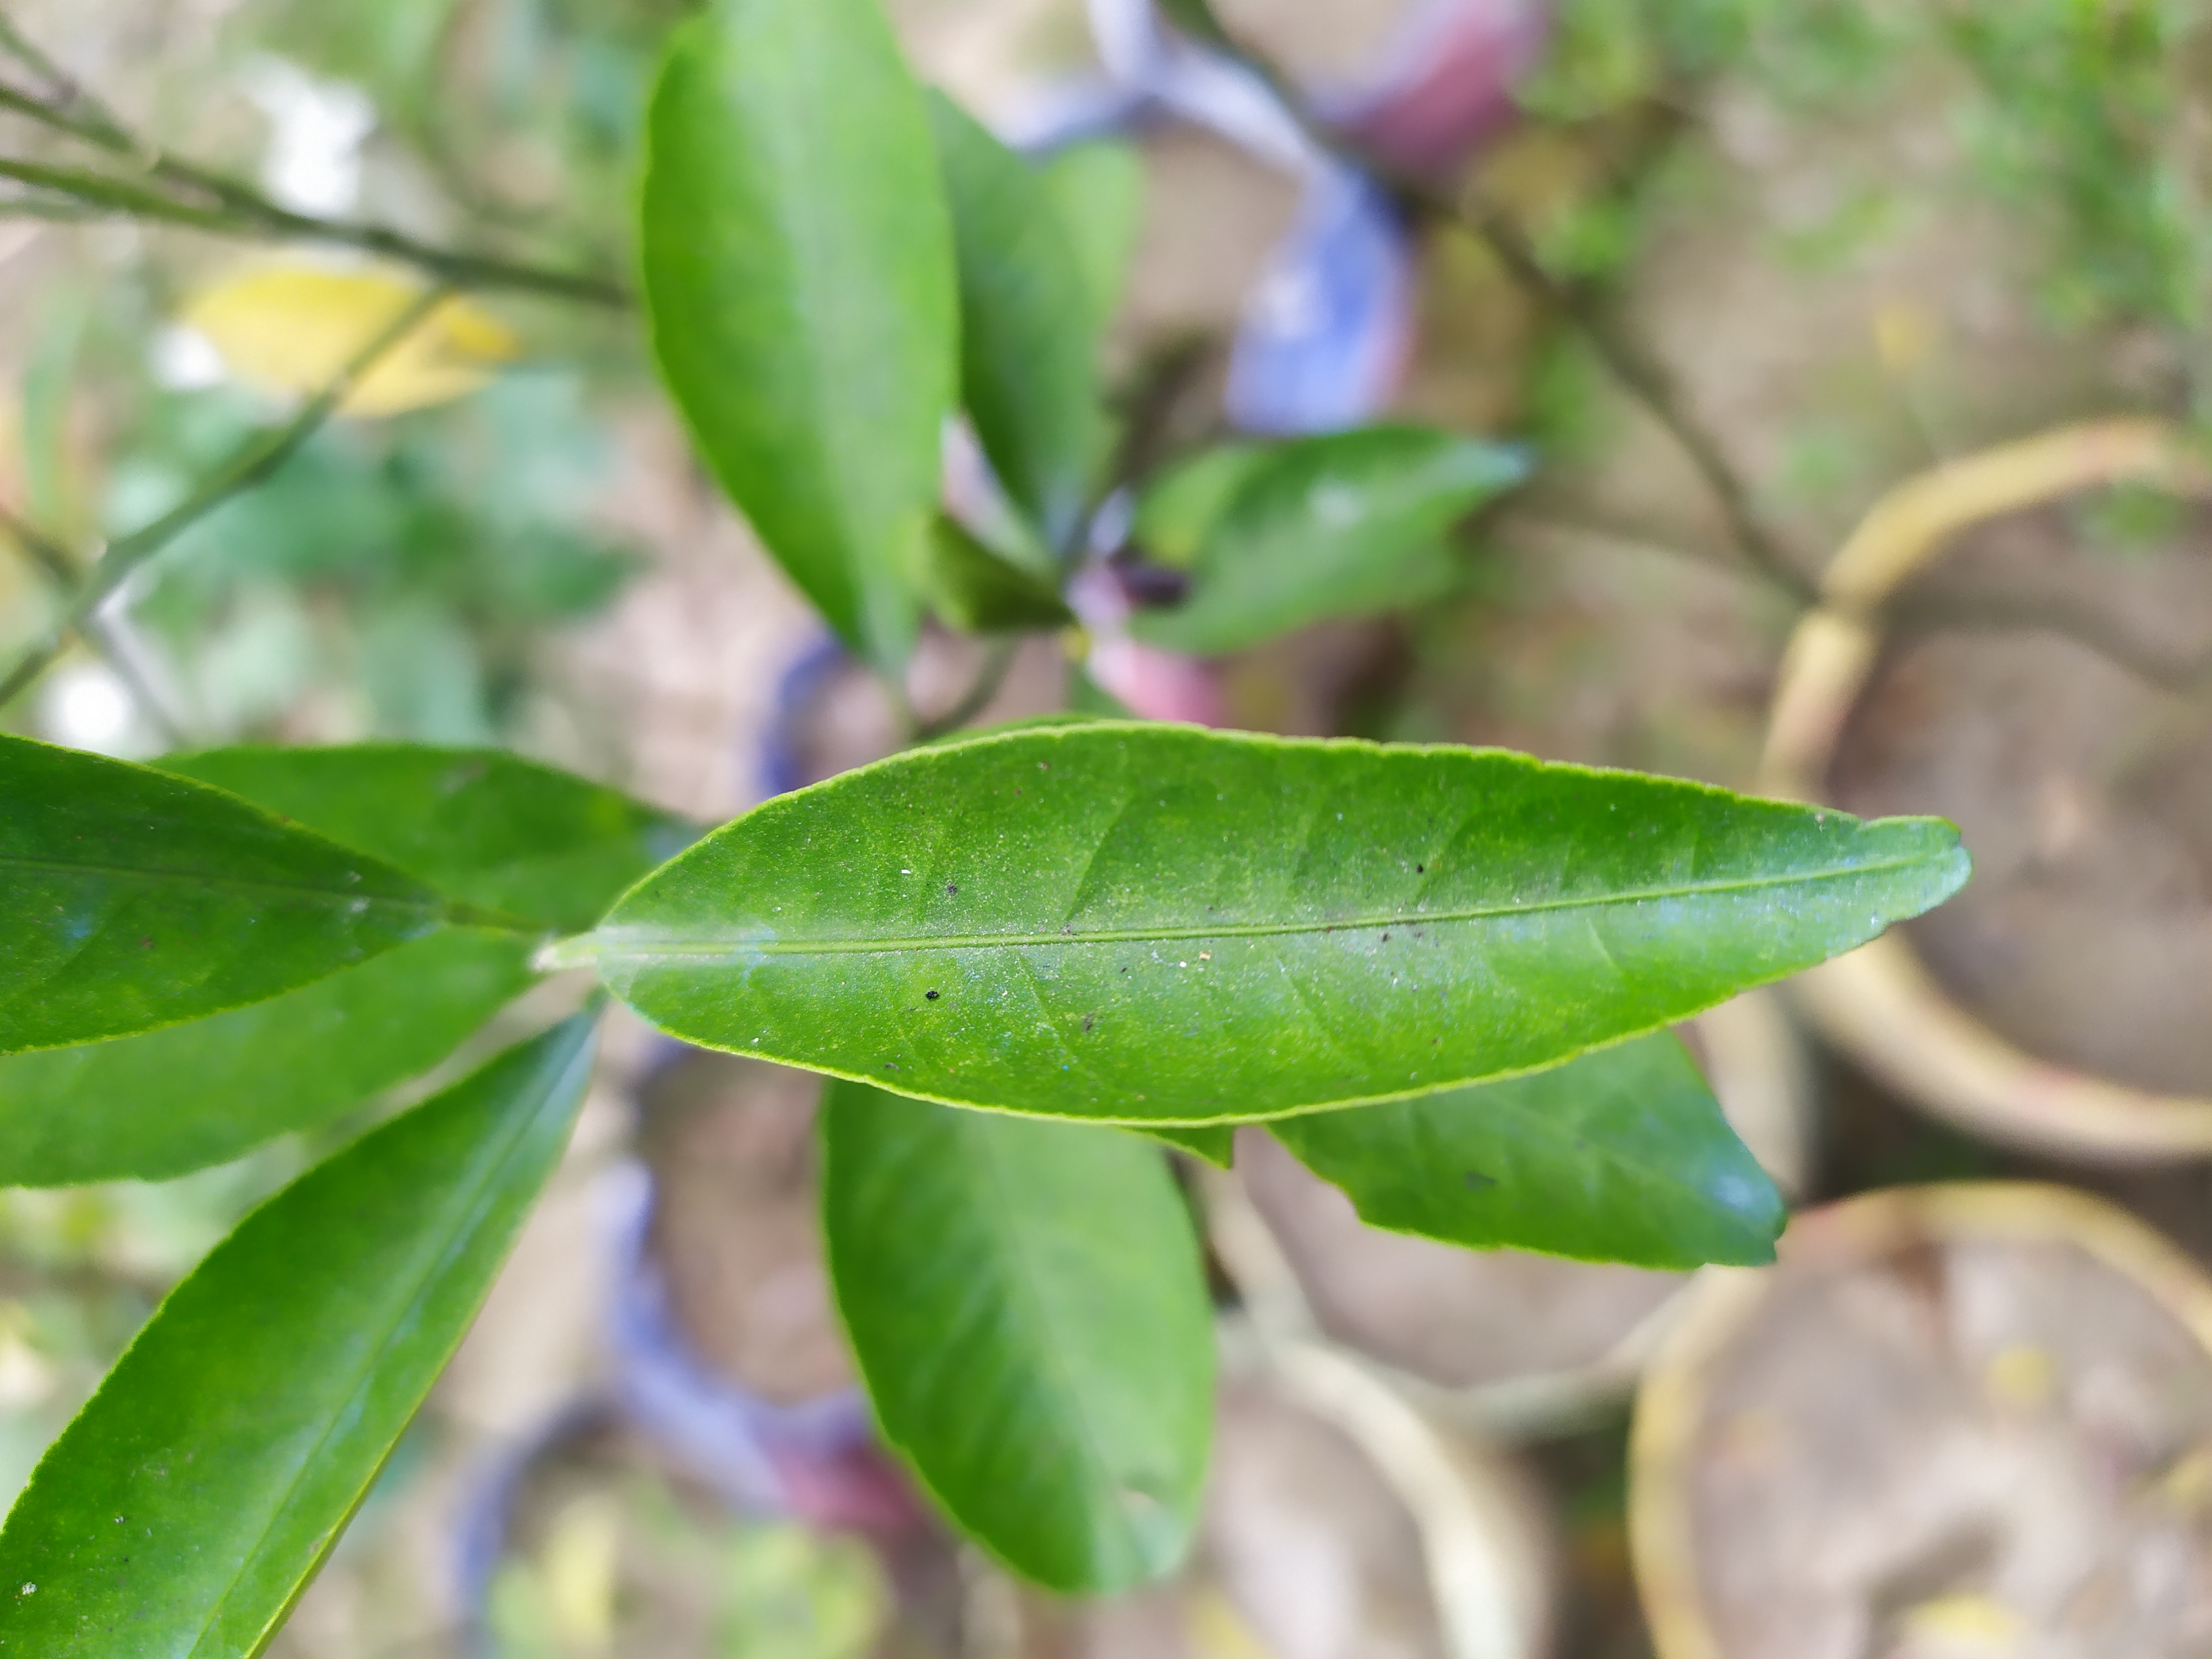
Mandarin leaf variety: Mandaring